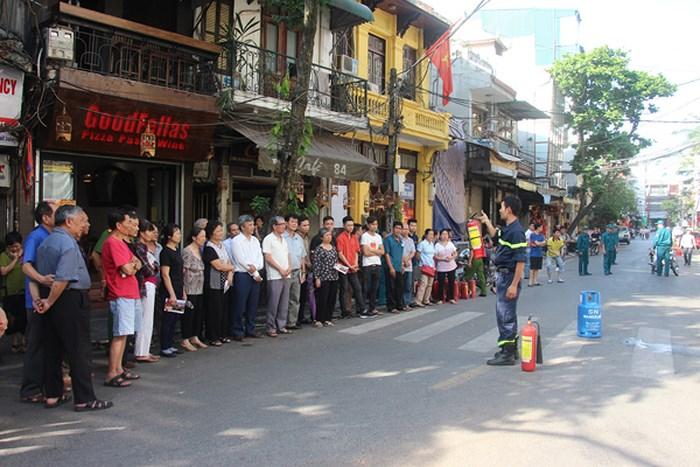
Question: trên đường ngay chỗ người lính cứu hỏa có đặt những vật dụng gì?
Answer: bình ga và bình cứu hỏa